Bungay Castle (novel)

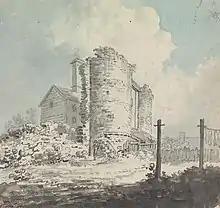
Bungay Castle in 1790, the year before it was purchased by Elizabeth Bonhôte's husband

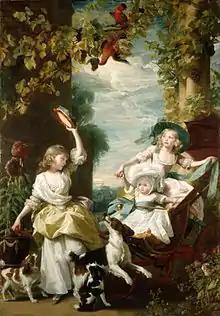
"The Three Youngest Daughters of George III" by J. S. Copley (1785), a painting very similar to the portrait of the De Mornay daughters in "Bungay Castle", reinforcing metaphorical links between the family and the government of Britain

The real Bungay Castle was built and developed in the twelfth and thirteenth centuries before falling into disrepair after the death of Roger Bigod, 5th Earl of Norfolk (c. 1245 – bf. 6 December 1306). From the 1400s to the 1700s, the castle continued to fall into ruins, and impoverished families built houses along its walls. Bonhôte, who was born in Bungay, grew up only twenty yards from the castle walls and was long fascinated by it. She often explored its ruins as a child. In 1766, the castle walls were purchased by a local man named Robert Mickleborough in order to demolish them and sell the stones as road building materials, though the stones proved too large for easy demolition. In 1791, Bonhôte's husband bought the castle from the Duke of Norfolk. The purchase was impractical and romantic, since the main castle building was uninhabitable and the only comfortable house on the site was already occupied by Mickleborough's relatives. Bonhôte built a summer house near the castle, where she visited to enjoy the environs and first conceived of the novel "Bungay Castle". In 1800, the castle was sold back to Charles Howard, 11th Duke of Norfolk, to whom the novel "Bungay Castle" is dedicated.